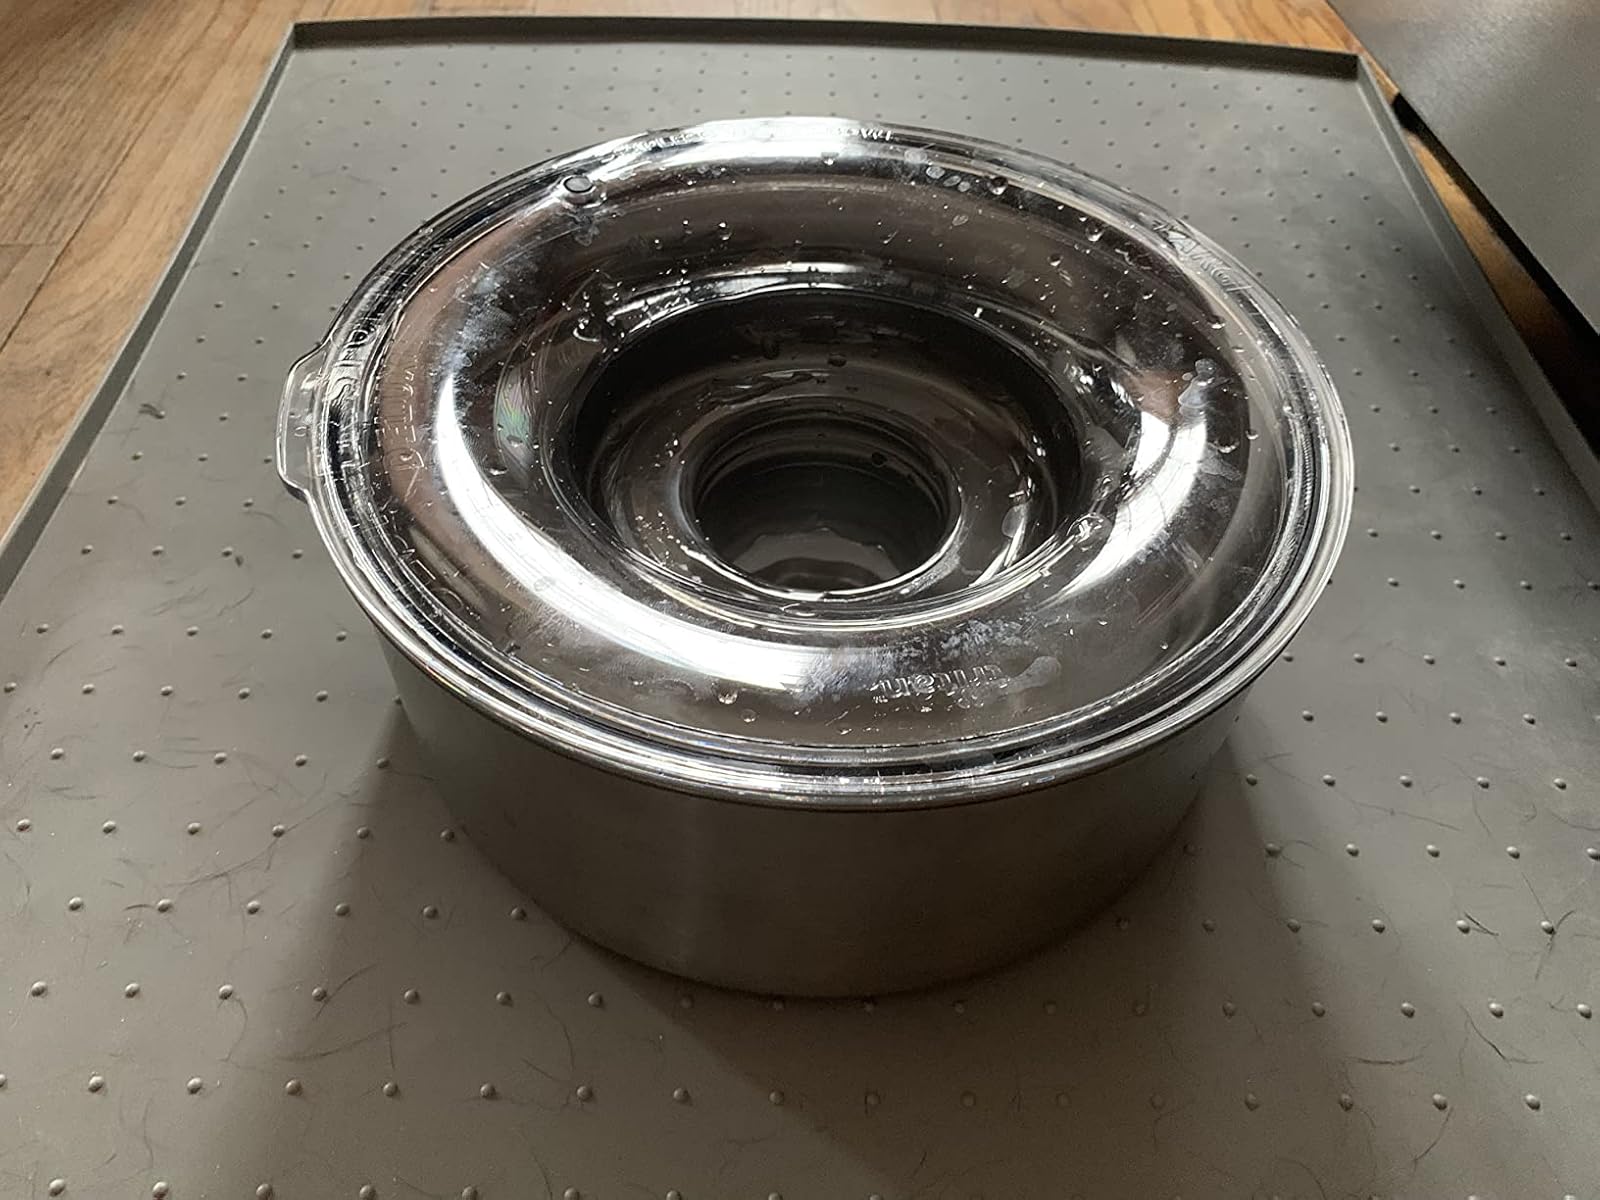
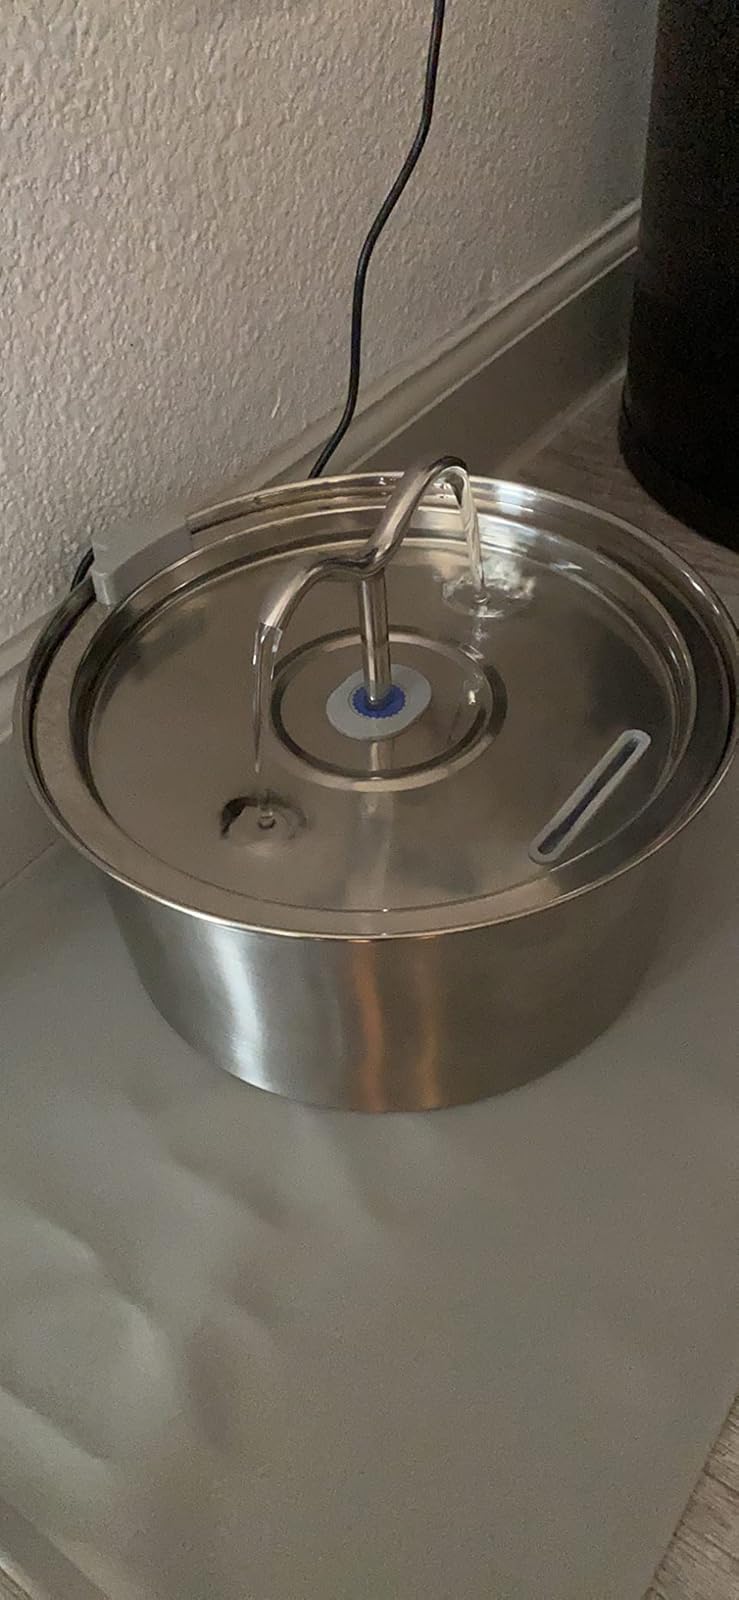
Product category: items_bowl
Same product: no